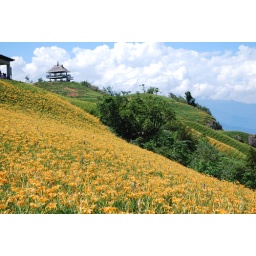
Day Lily field over a hill (Liushidansha), Hualian County, Taiwan